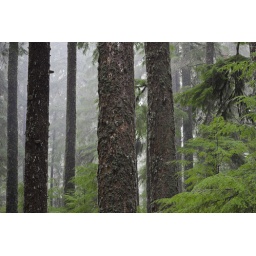
Trunks of tall conifer trees in the forest along the Sol Duc River of Olympic National Park, Washington, USA, February, Olympic_National_Park_Sol_Duc-6357